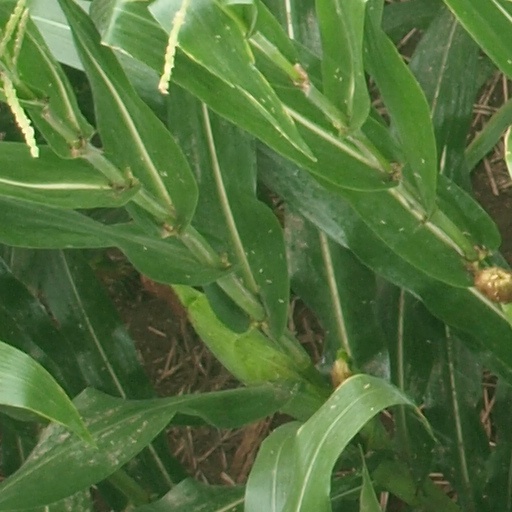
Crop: maize; corn